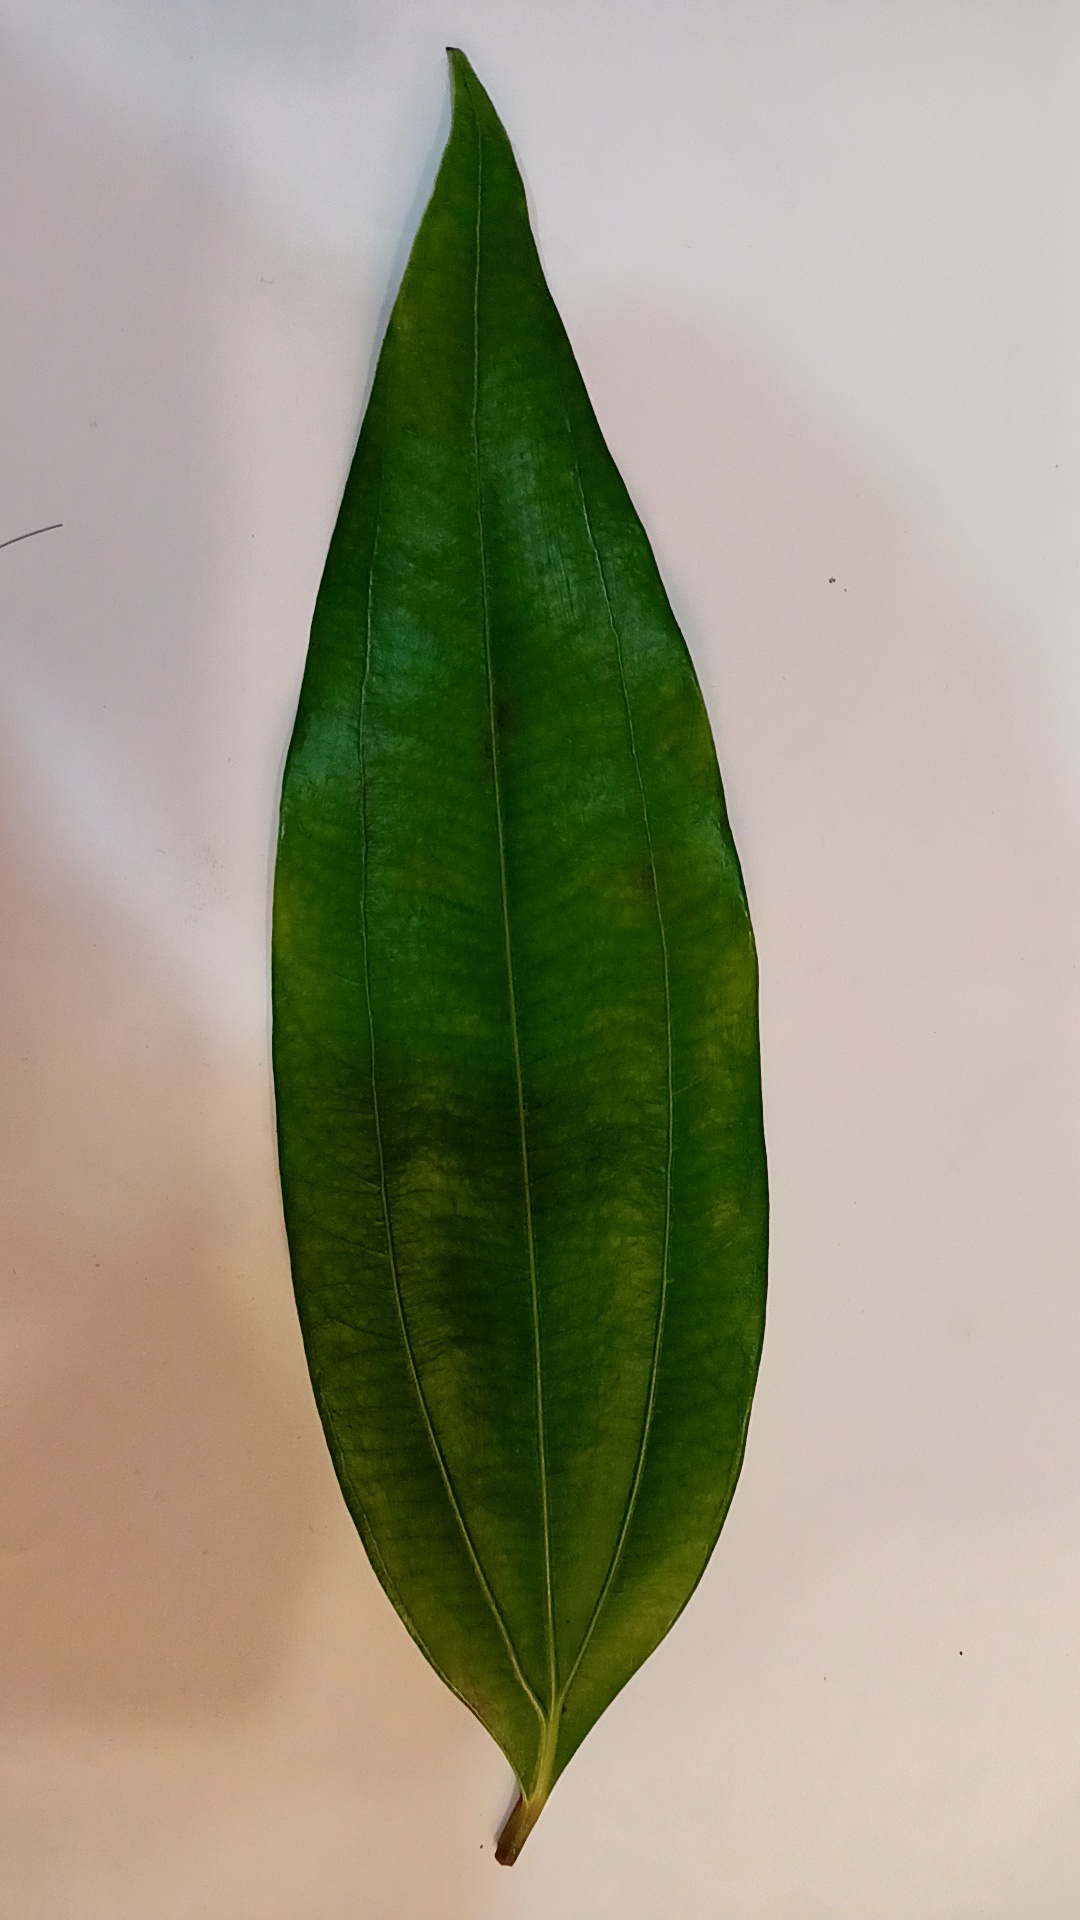
Label: Healthy